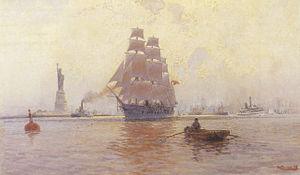
Charles Herbert Lightoller est un marin britannique. Issu d'une famille travaillant dans l'industrie du coton, il choisit une autre voie et devient marin. Sa formation est troublée par des tempêtes et un naufrage. Par la suite, Lightoller connaît une vie aventureuse, cherchant de l'or dans le Yukon, devenant cow boy puis vagabond. Il s'engage finalement au service de la White Star Line.